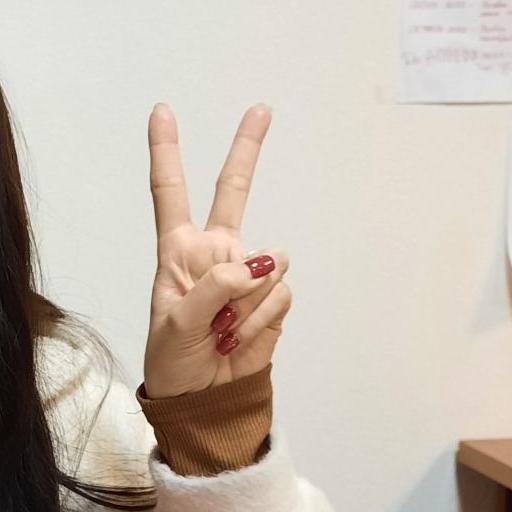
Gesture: peace